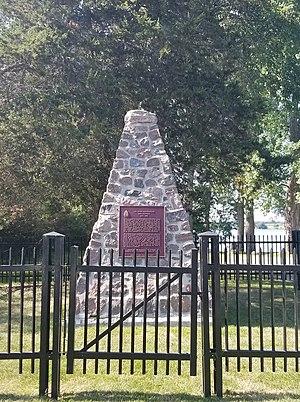
Mémorial indiquant que John Alexander Macdonald a grandi à Hay Bay.
John Alexander Macdonald est un juriste et homme d'État canadien. Il est le 1ᵉʳ Premier ministre du Canada, de 1867 à 1873 puis de 1878 à 1891. Il est considéré comme l'un des principaux Pères de la Confédération. Figure dominante de la politique canadienne, sa carrière s'est étendue sur près d'un demi-siècle. Il est resté Premier ministre pendant 19 ans, une durée dépassée seulement par William Lyon Mackenzie King.